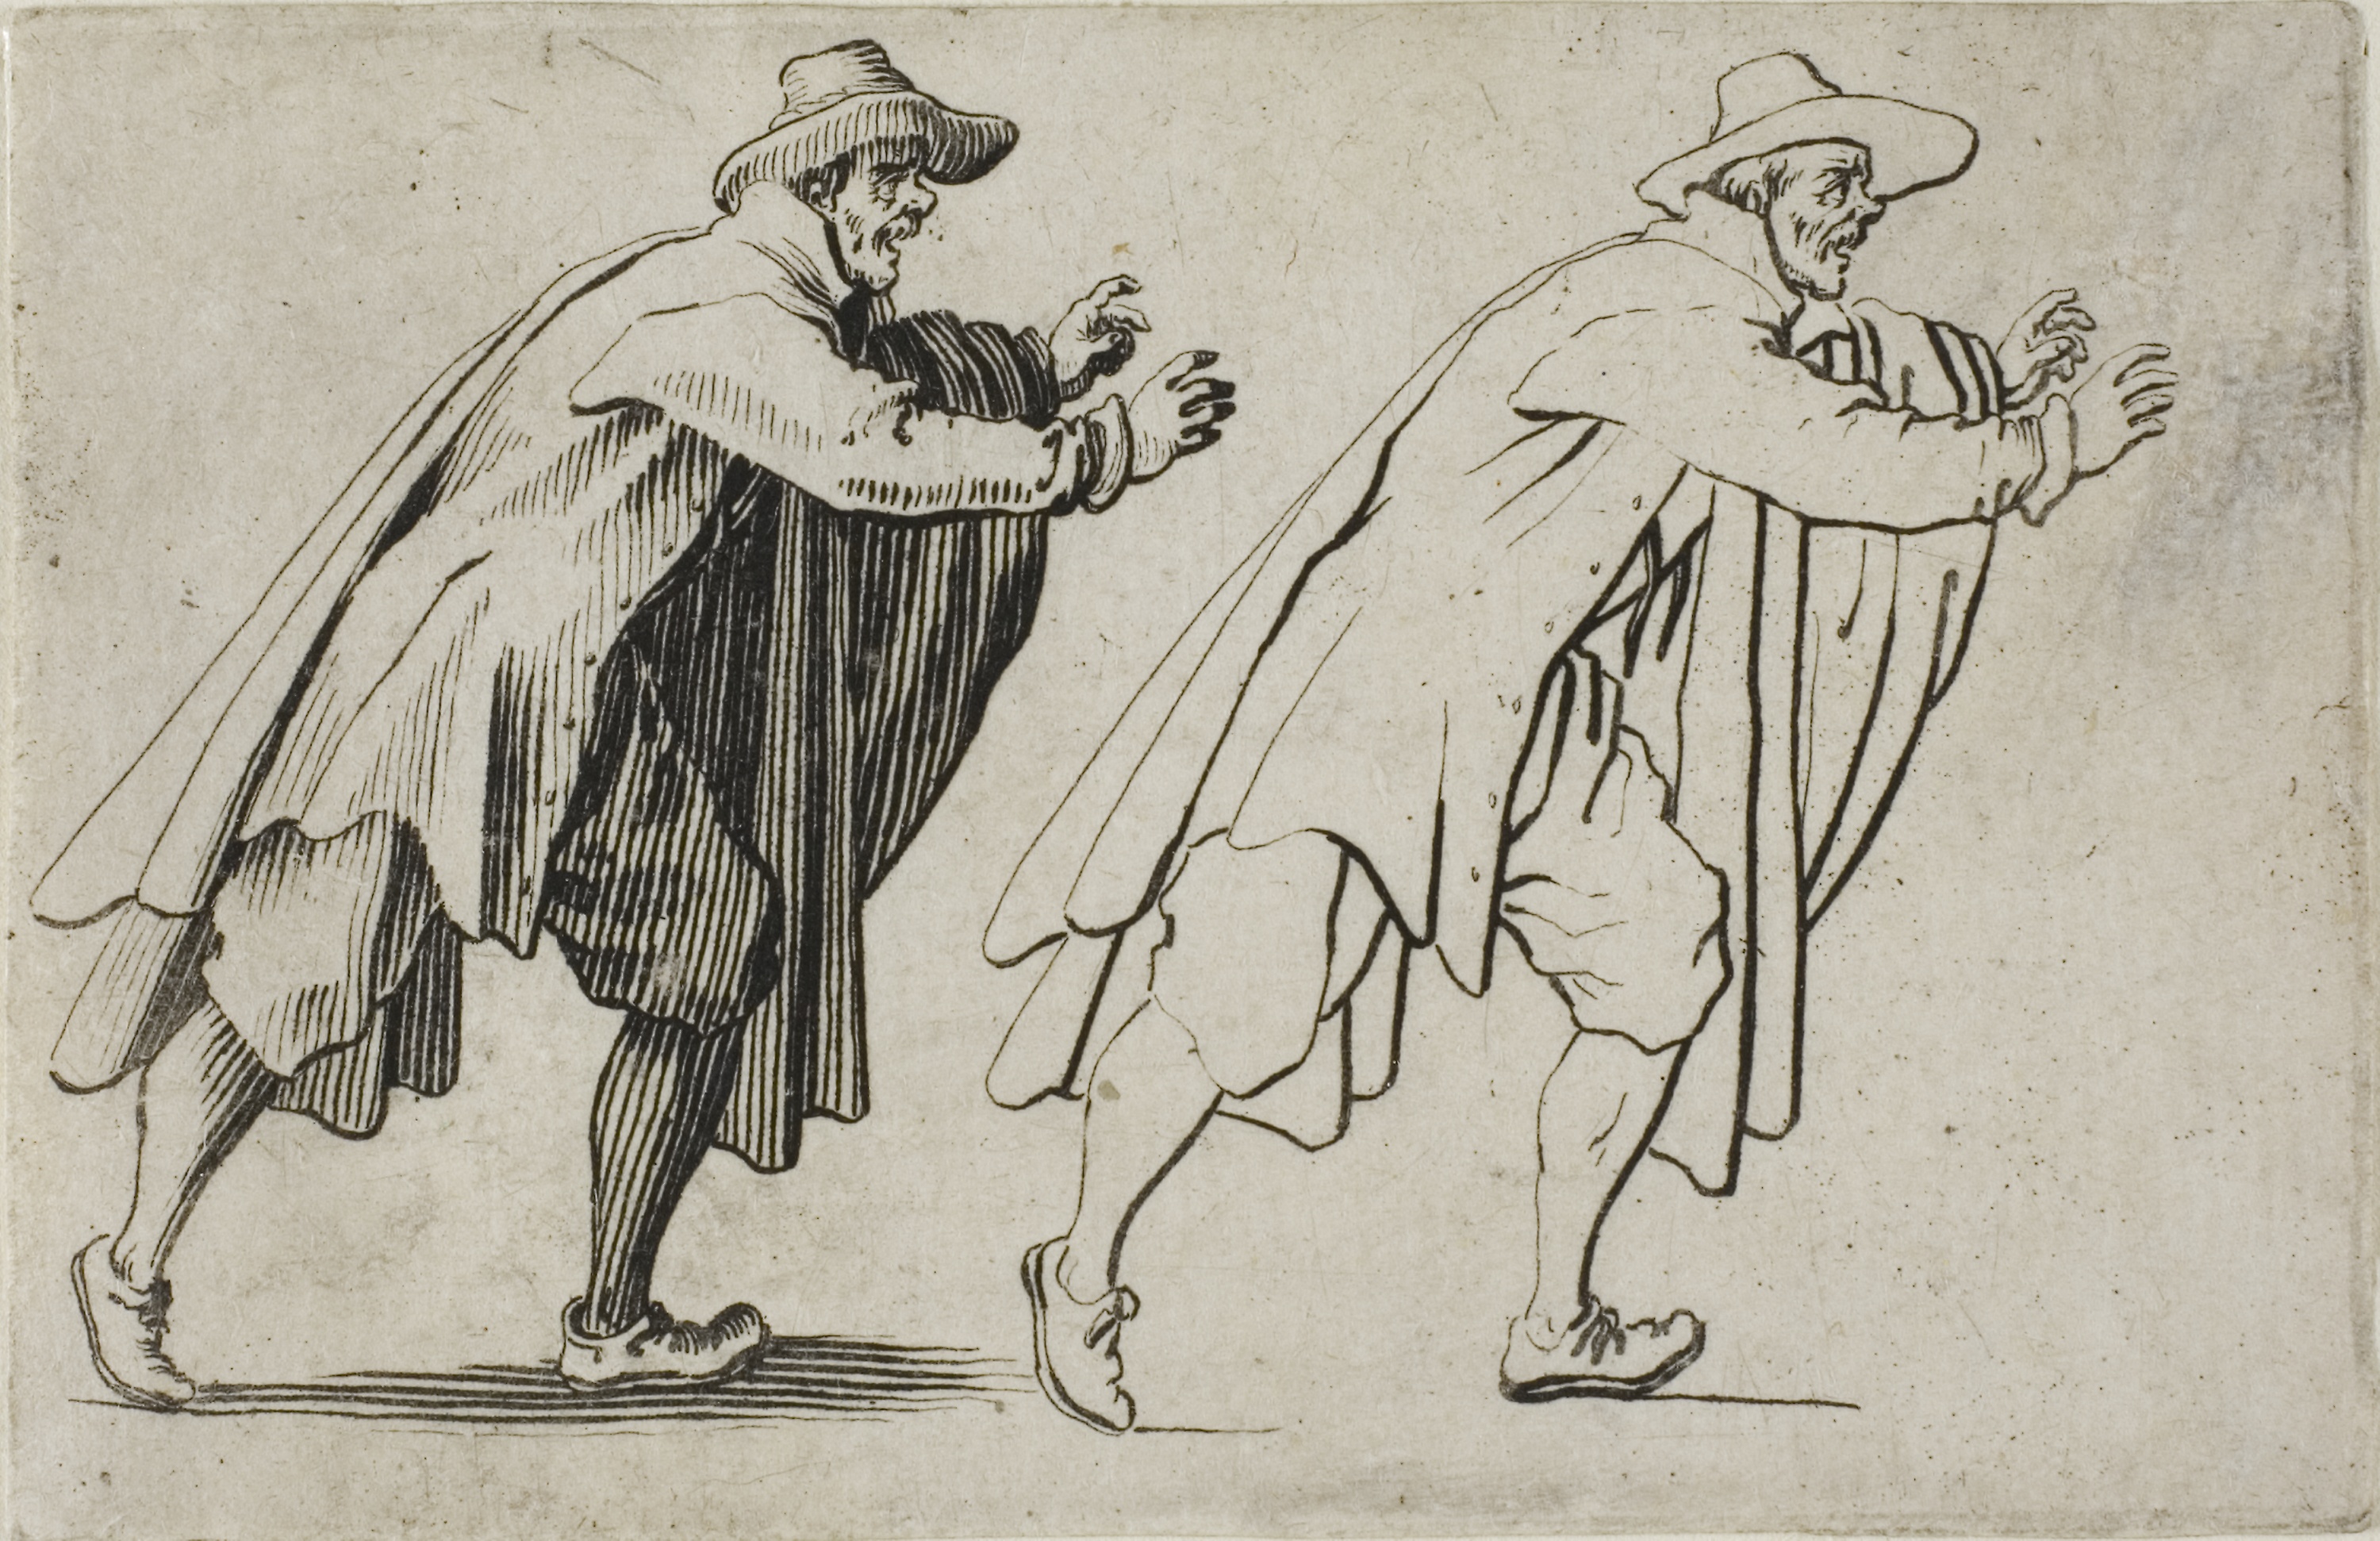
mammal, art, history, standing, male, drawing, figure drawing, human, black and white, sketch, illustration, costume design, human behavior, ancient history, artwork, visual arts